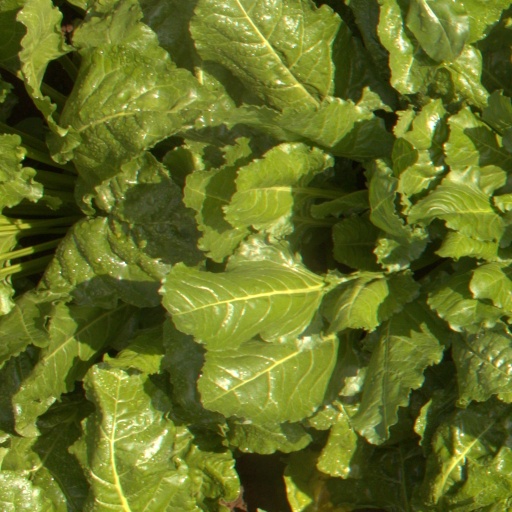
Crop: sugar beet